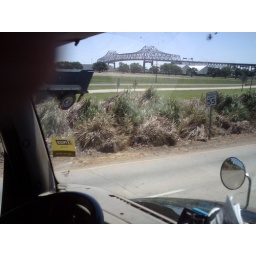
this is the big bridge we go over to get to the post office and then back to where ever we are going.